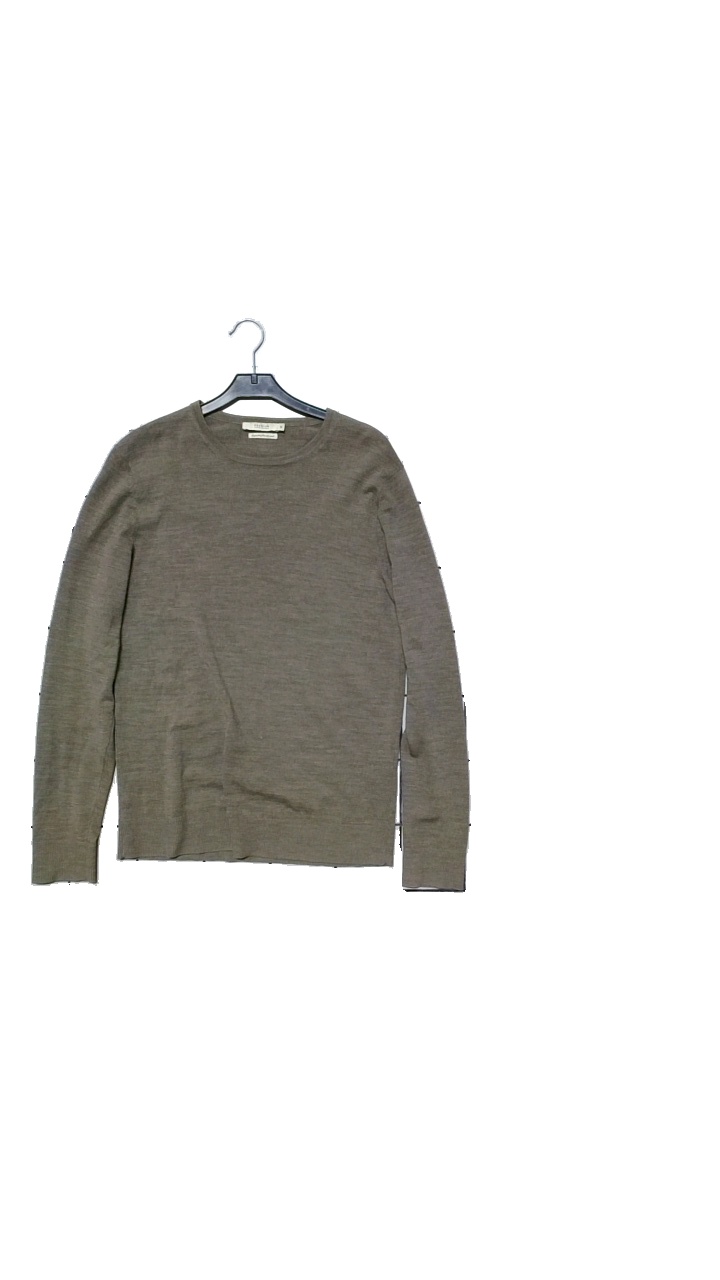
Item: Sweater (Men)
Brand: Jack And Jones
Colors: Beige
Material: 100% wool
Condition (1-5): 5
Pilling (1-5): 5
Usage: Reuse
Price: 100-150